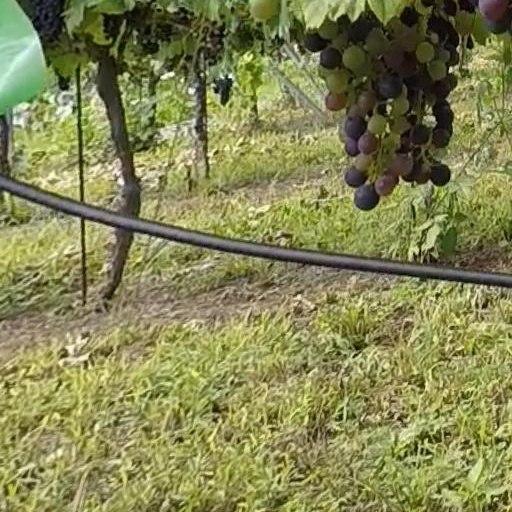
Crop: grape